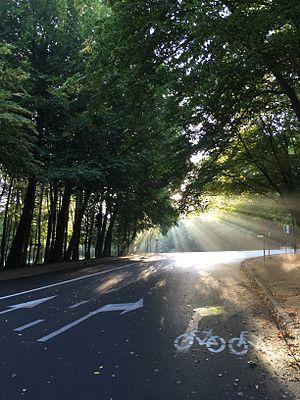
Bois de La Cambre (Journée sans voiture)
Une journée sans voiture vise à expérimenter dans le monde une journée de fermeture de la ville aux voitures. Cette journée est pour les piétons, les cyclistes et les transports en commun l'occasion de s'approprier l'espace urbain.
L'avenue de Groenendael est une avenue carrossable en forêt de Soignes.
Ci-dessous, la liste exhaustive des voies du bois de la Cambre en région bruxelloise. Les voies carrossables sont en caractères gras.
Rai peut désigner :
Un marquage routier désigne indifféremment :
Dans son acception la plus courante, la lumière est un phénomène physique qui peut produire une sensation visuelle. La physique détermine qu'il s'agit d'ondes électromagnétiques dont les longueurs d'onde dans le vide sont autour de 550 nm, plus ou moins un tiers, ces limites, imprécises et variables selon les espèces, correspondant, par un effet d'adaptation à l'environnement, à la région du spectre électromagnétique où l'éclairement énergétique solaire est maximal à la surface de la Terre.